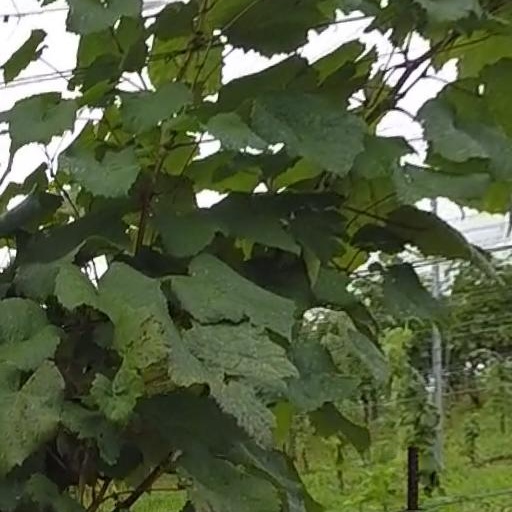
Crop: grape